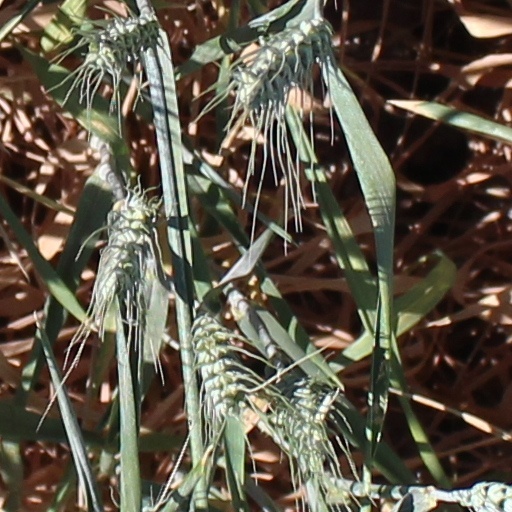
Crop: wheat